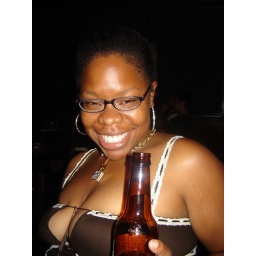
This damn shirt was a hit by every girl there...jealousy rared it's ugly head.